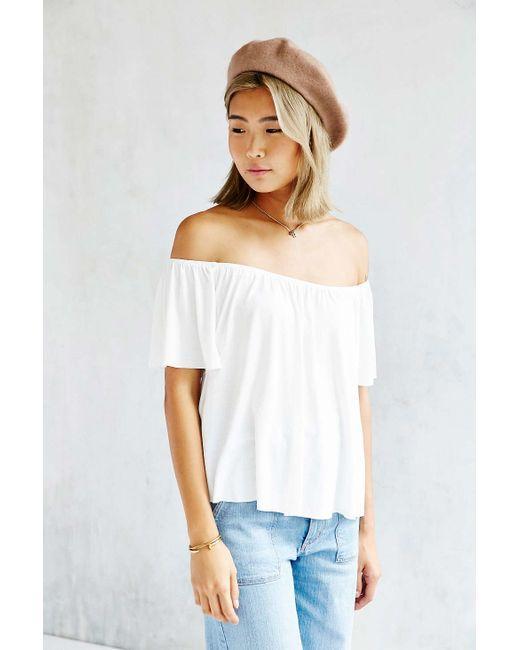
Fließende Kurzarm-T-Shirts Bluse